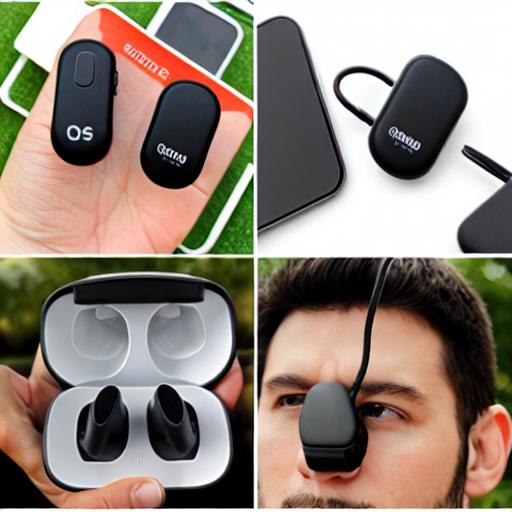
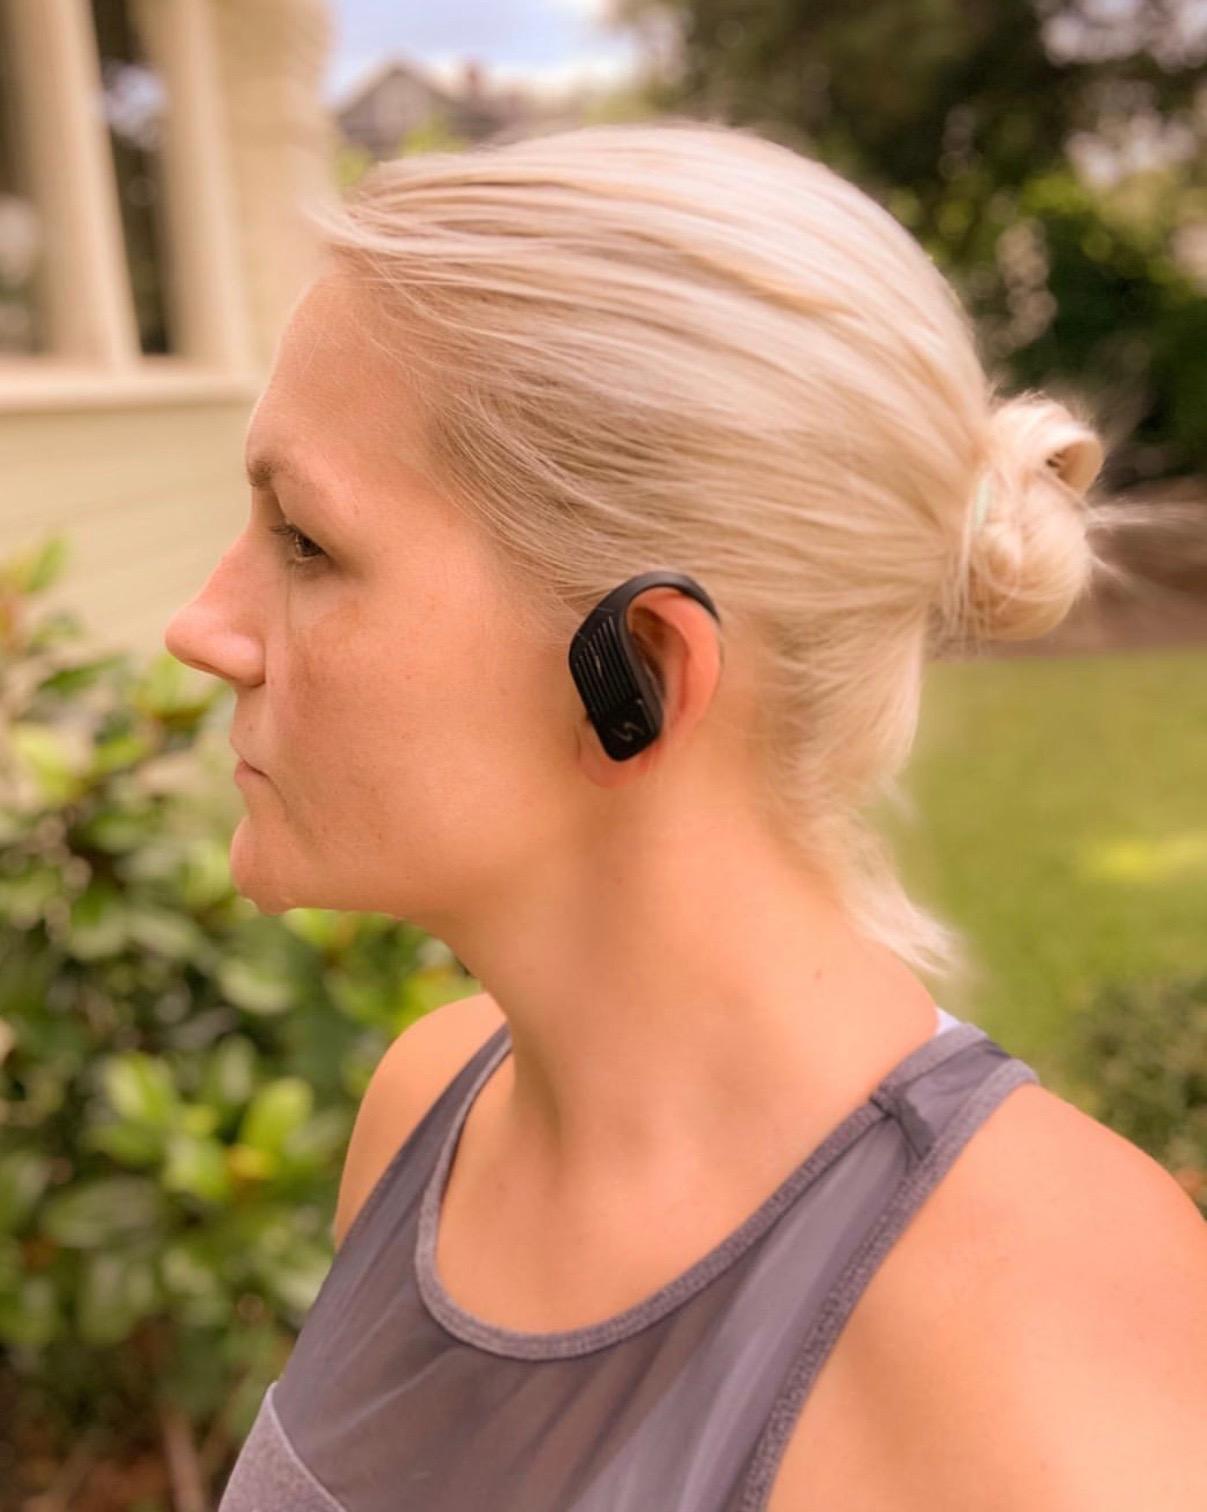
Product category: earbuds
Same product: no